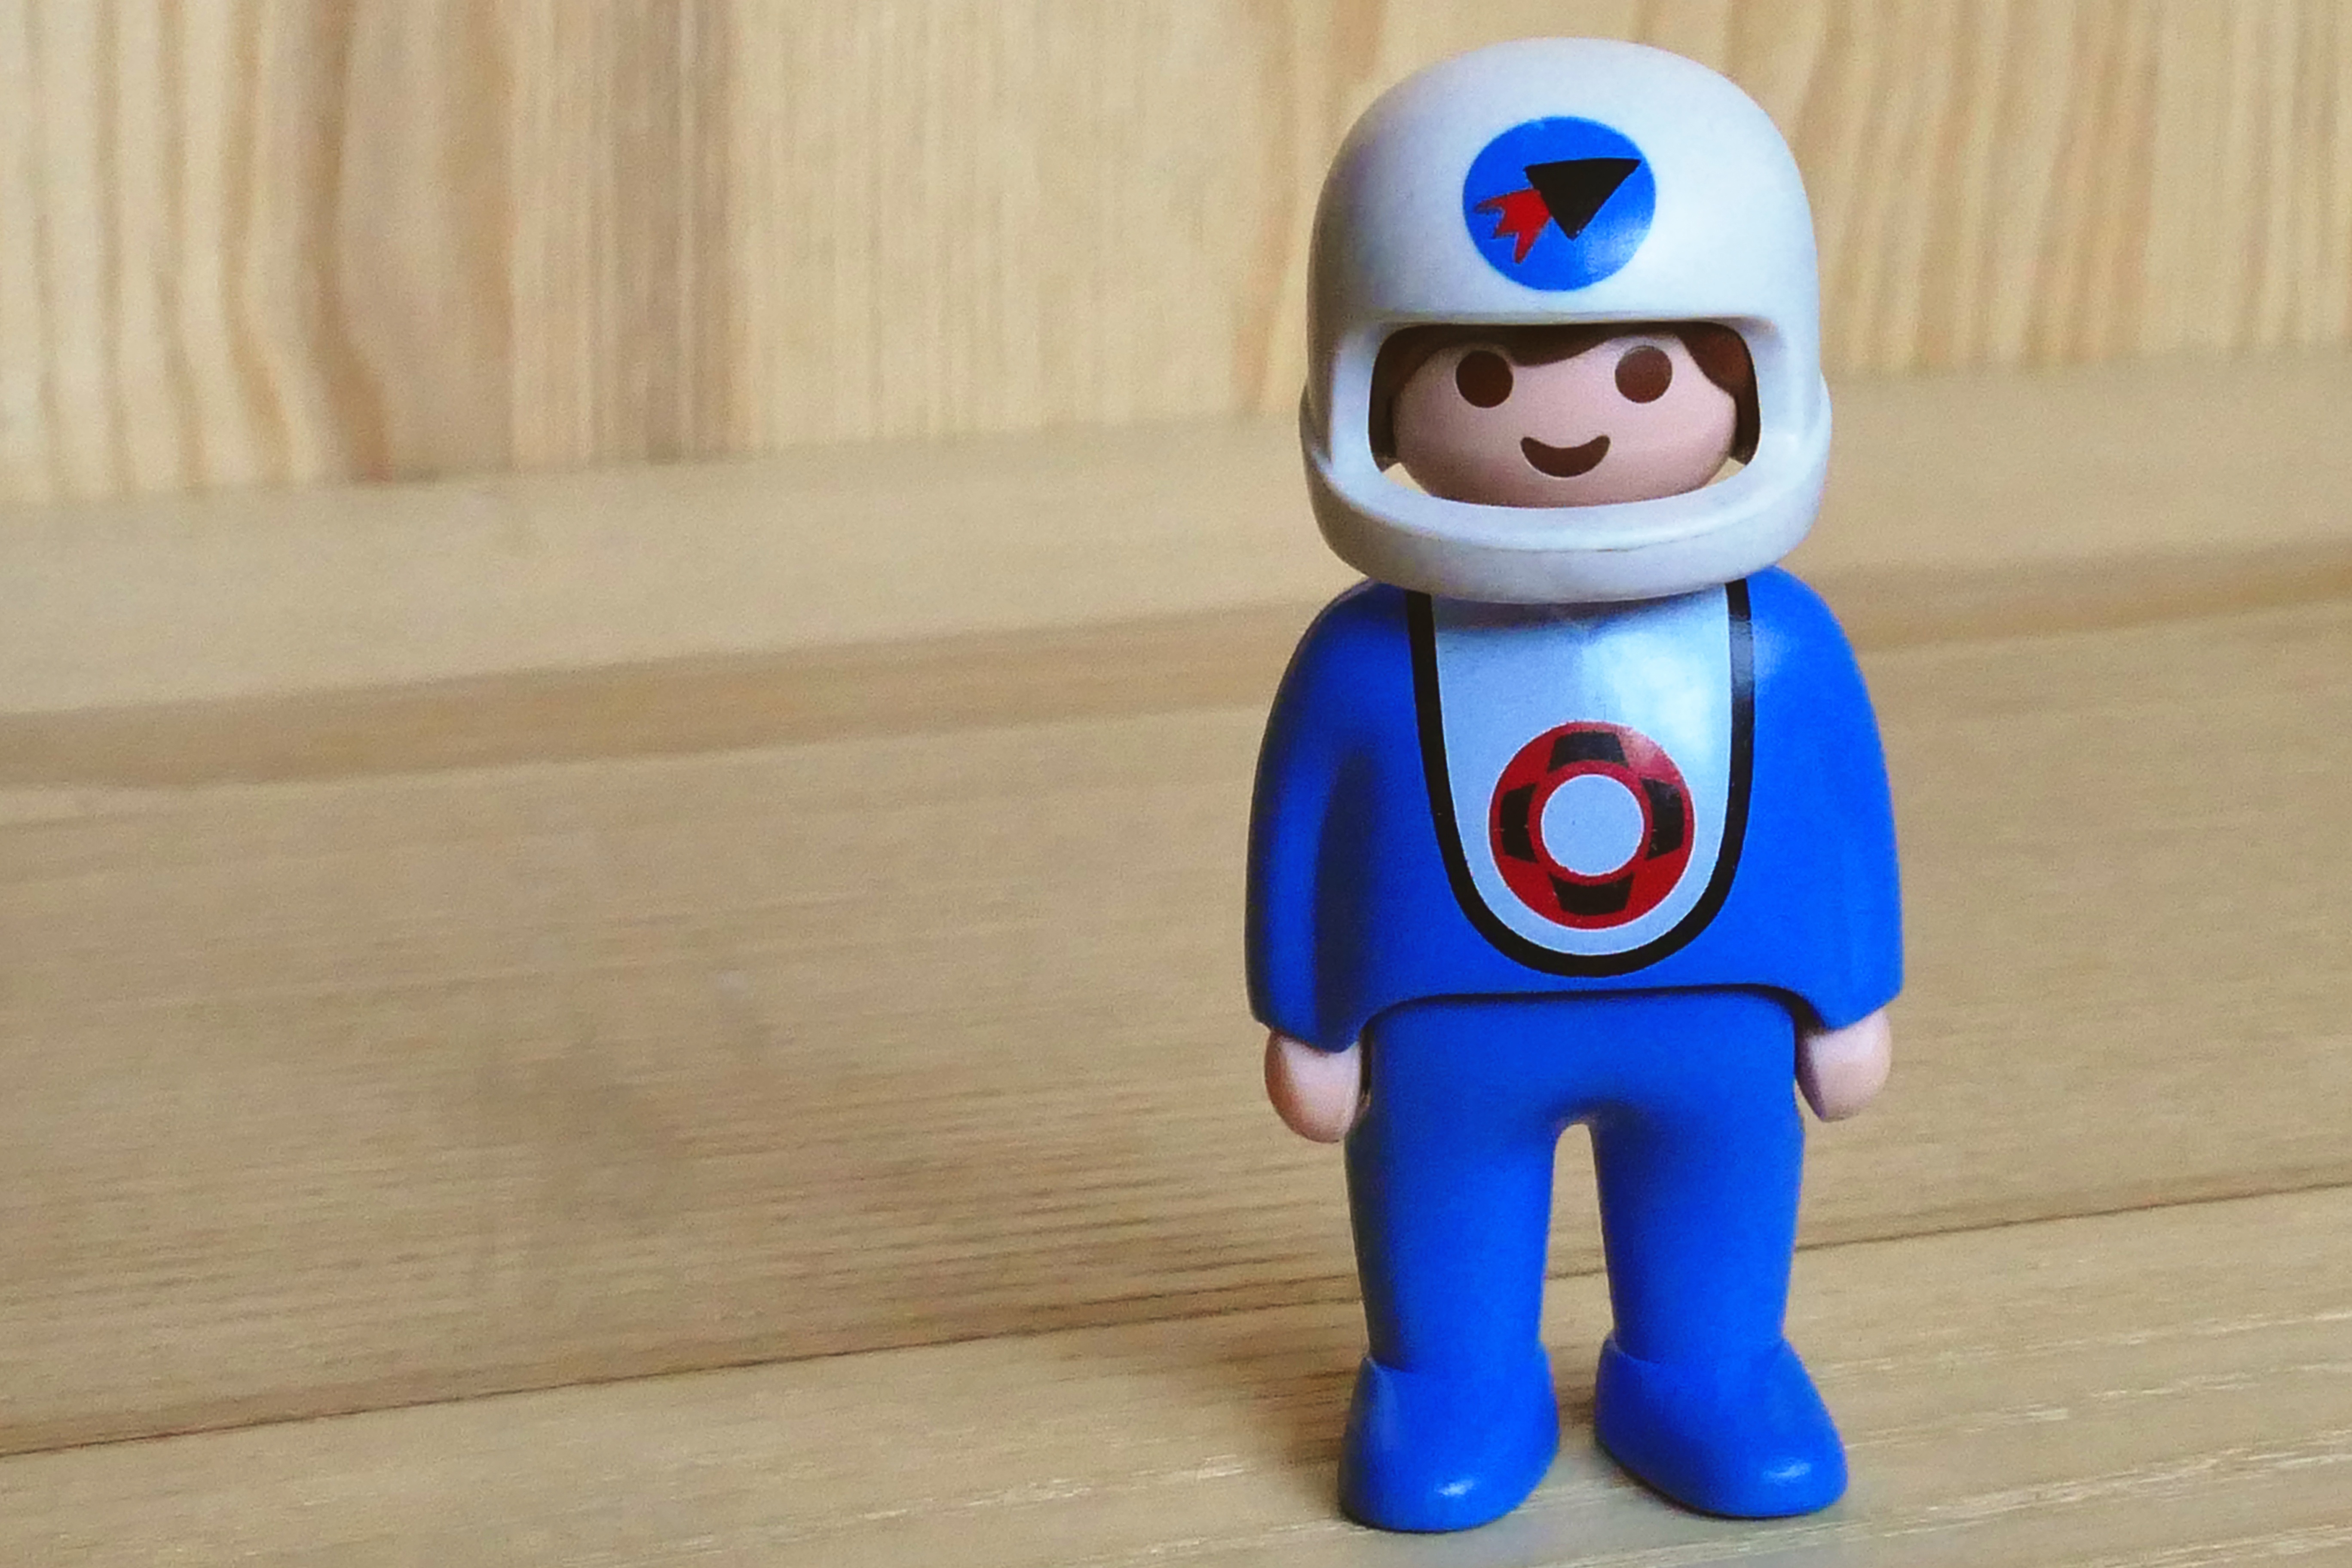
space, blue, playing, toy, science, fiction, happy, helmet, figurine, toys, funny, plush, action figure, figures, character, mascot, sci fi, stuffed toy, humanoid, spaceman